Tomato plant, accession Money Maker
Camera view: tilt-top (135 deg); turntable rotation: 270 degrees
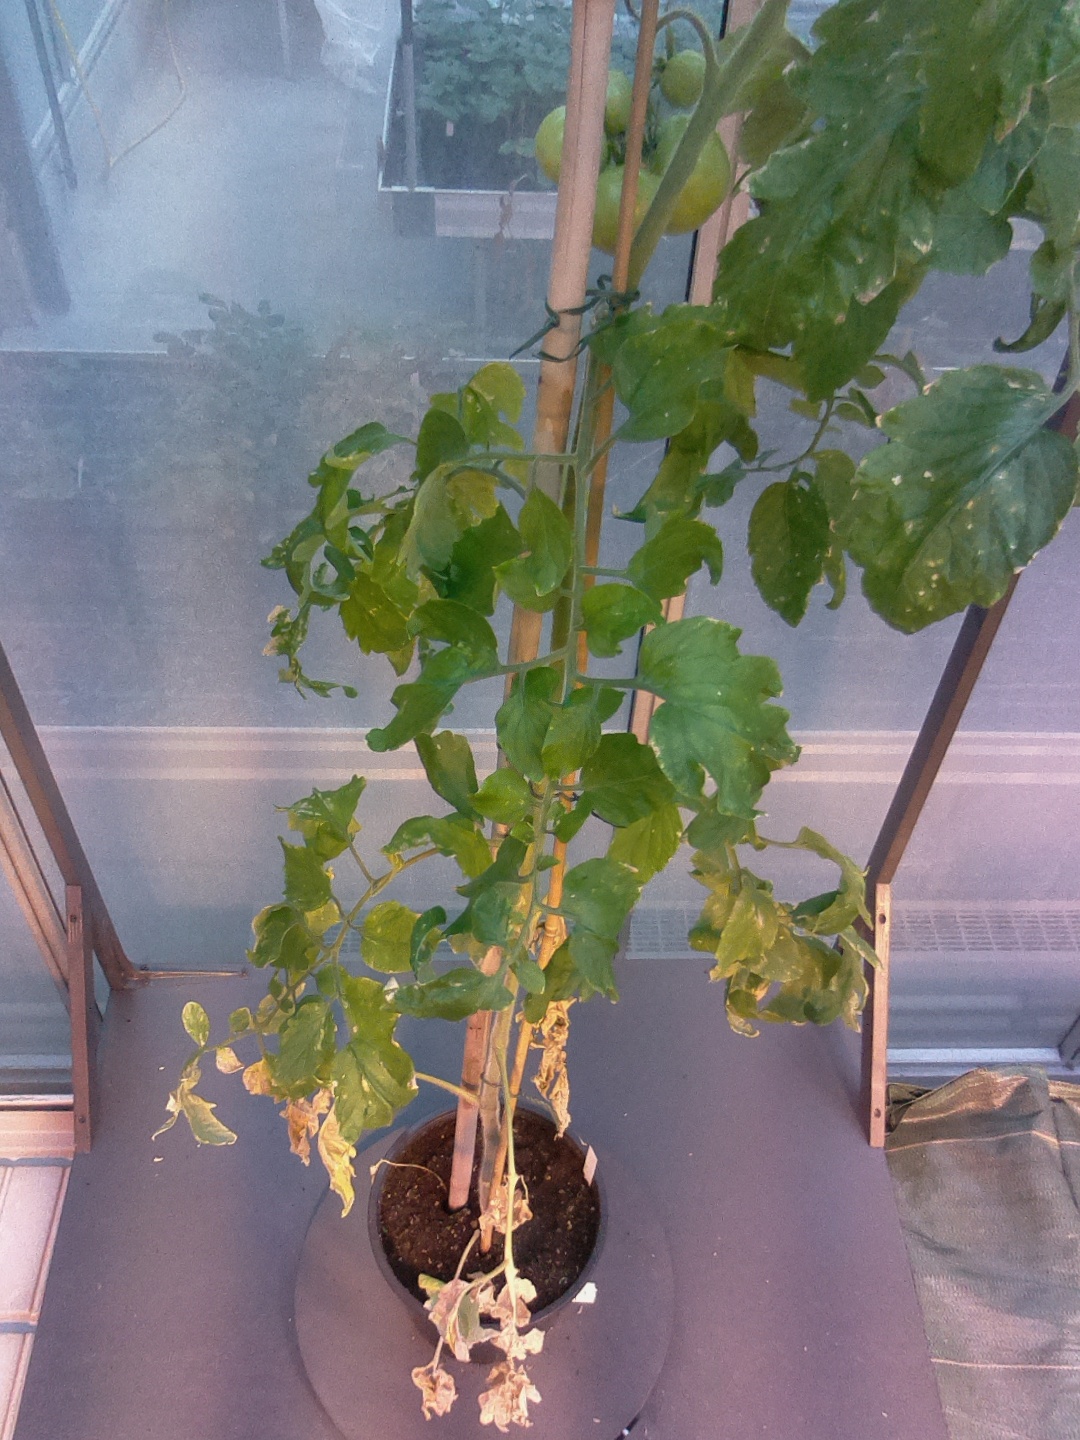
BBCH growth stage 77: 70%-80% of final fruit size